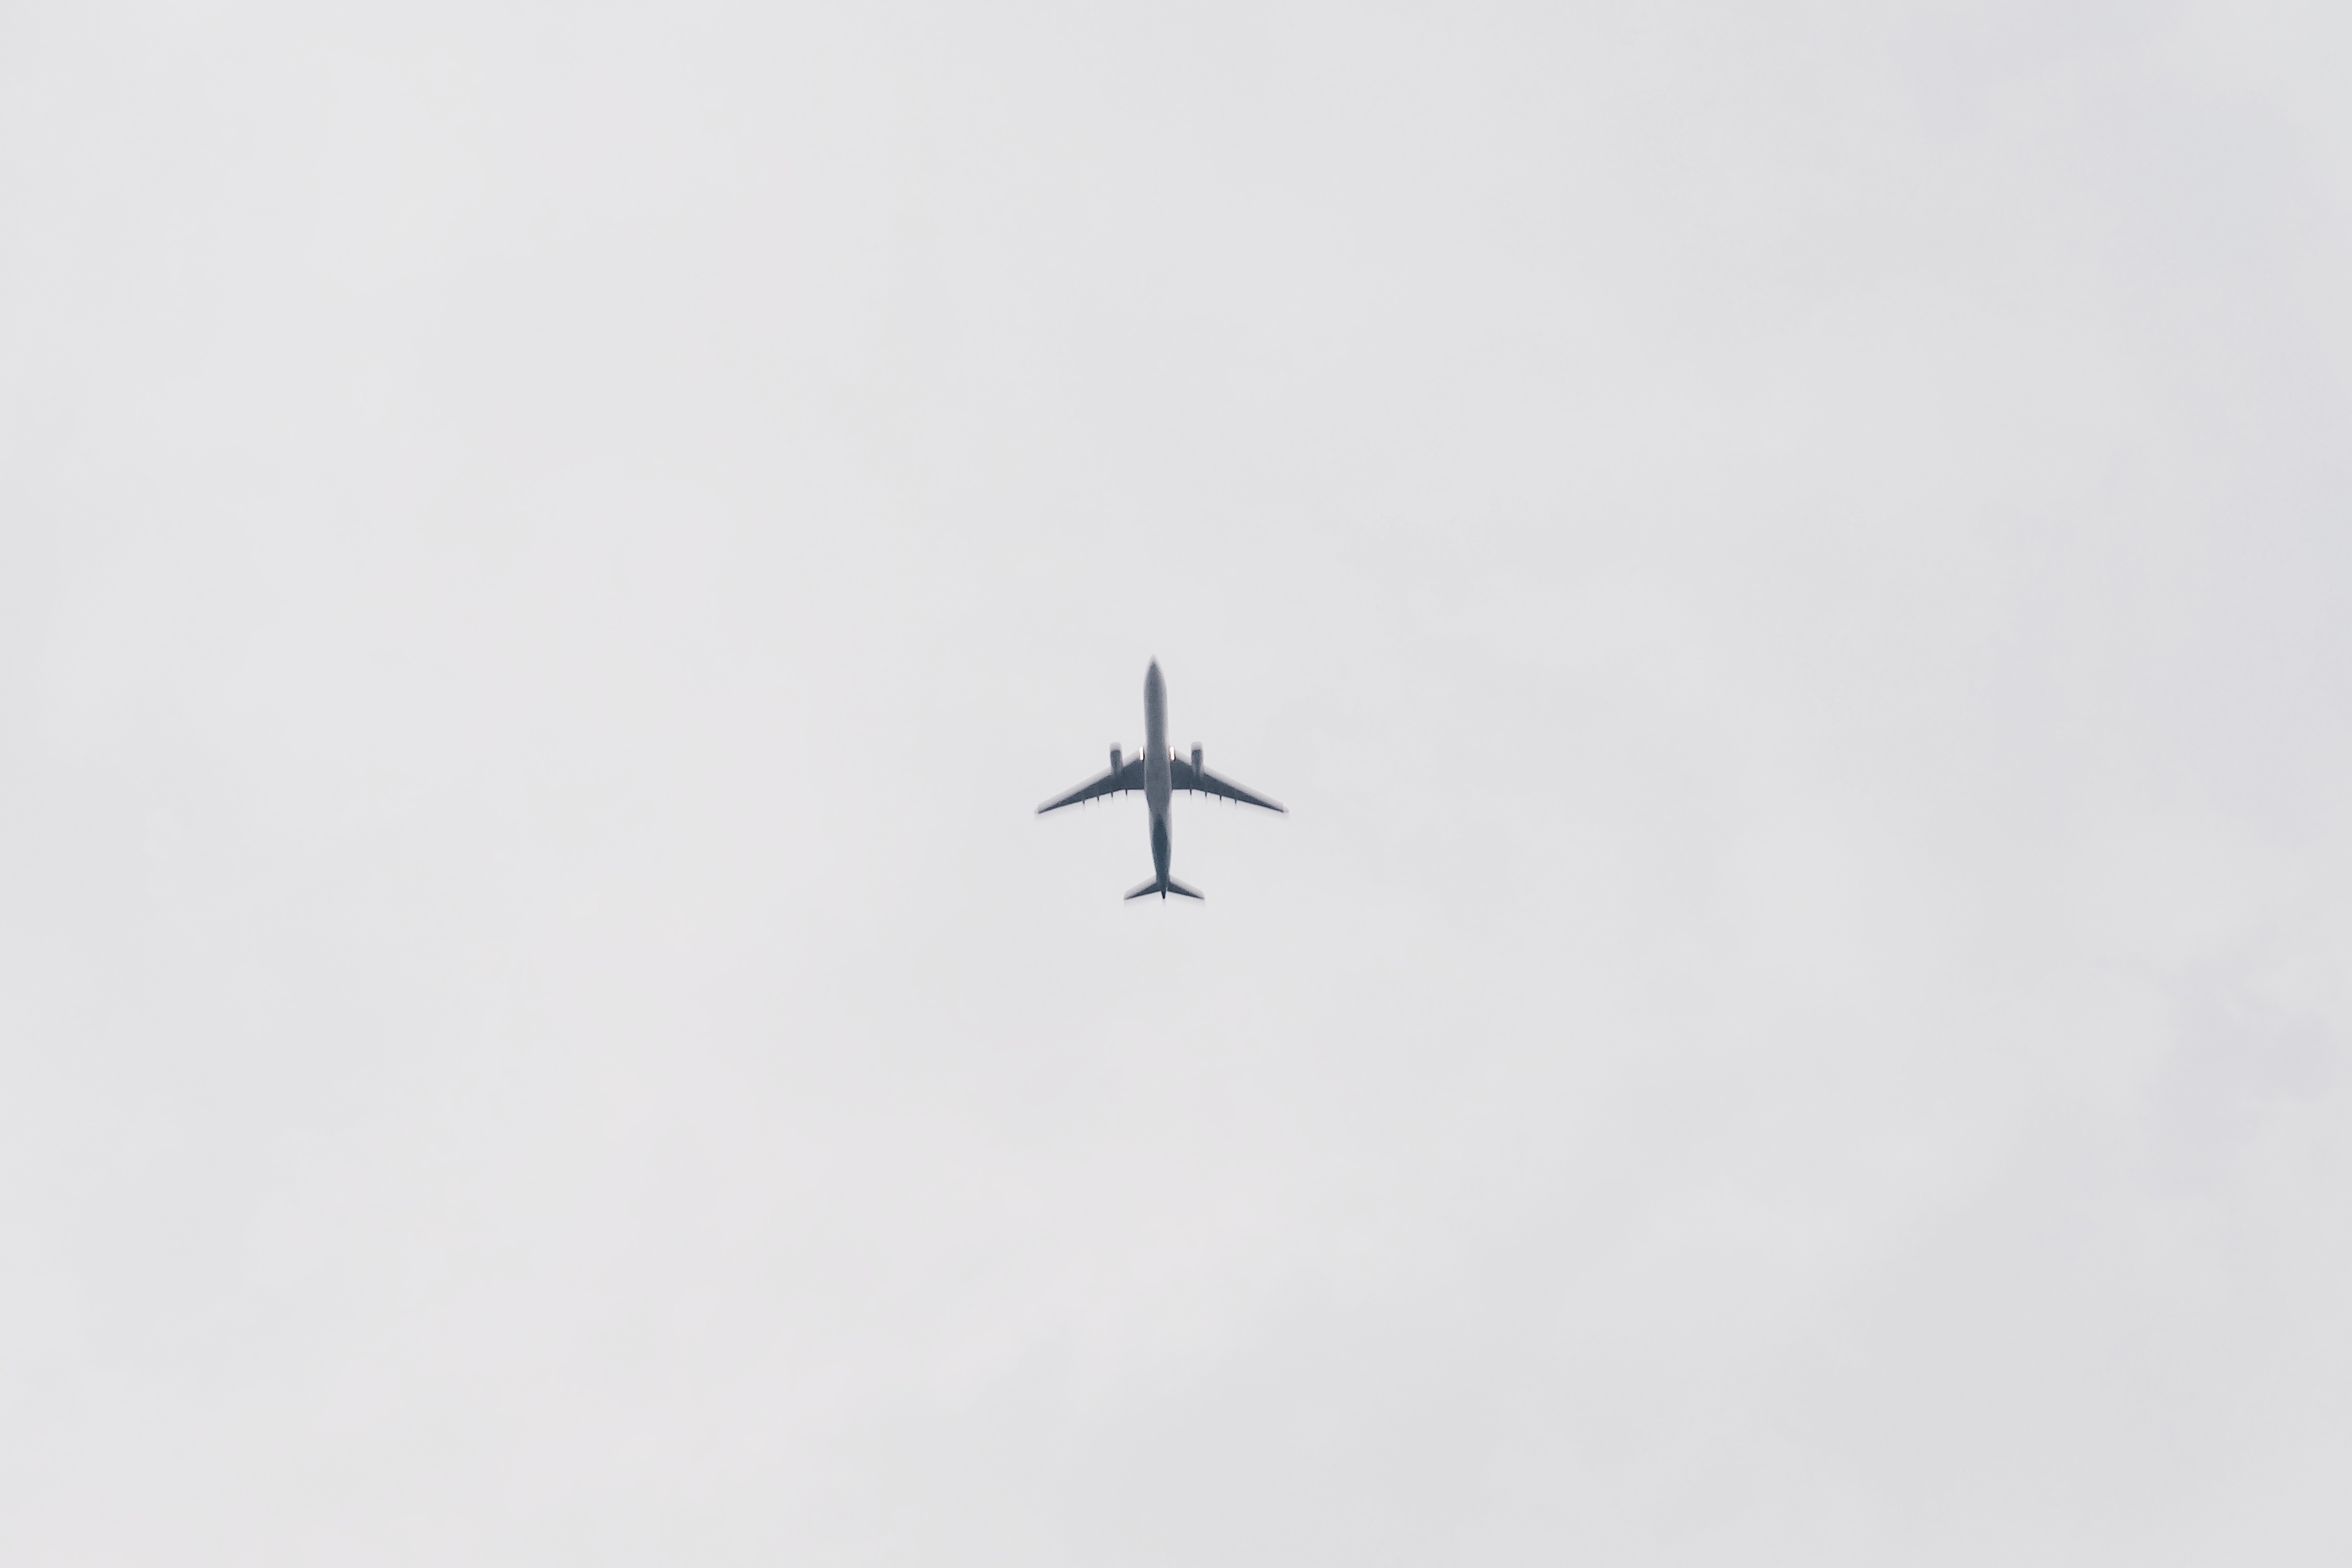
wing, airplane, aircraft, line, vehicle, event, air show, atmosphere of earth